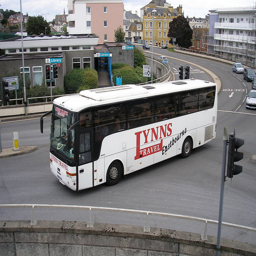
A white bus turning on street next to a building.
White bus on road with writing "Lynns Travel"
A bus making a turn at a round about.
travel bus full of people, making a turn, heading somewhere
A tour bus driving down a busy street.